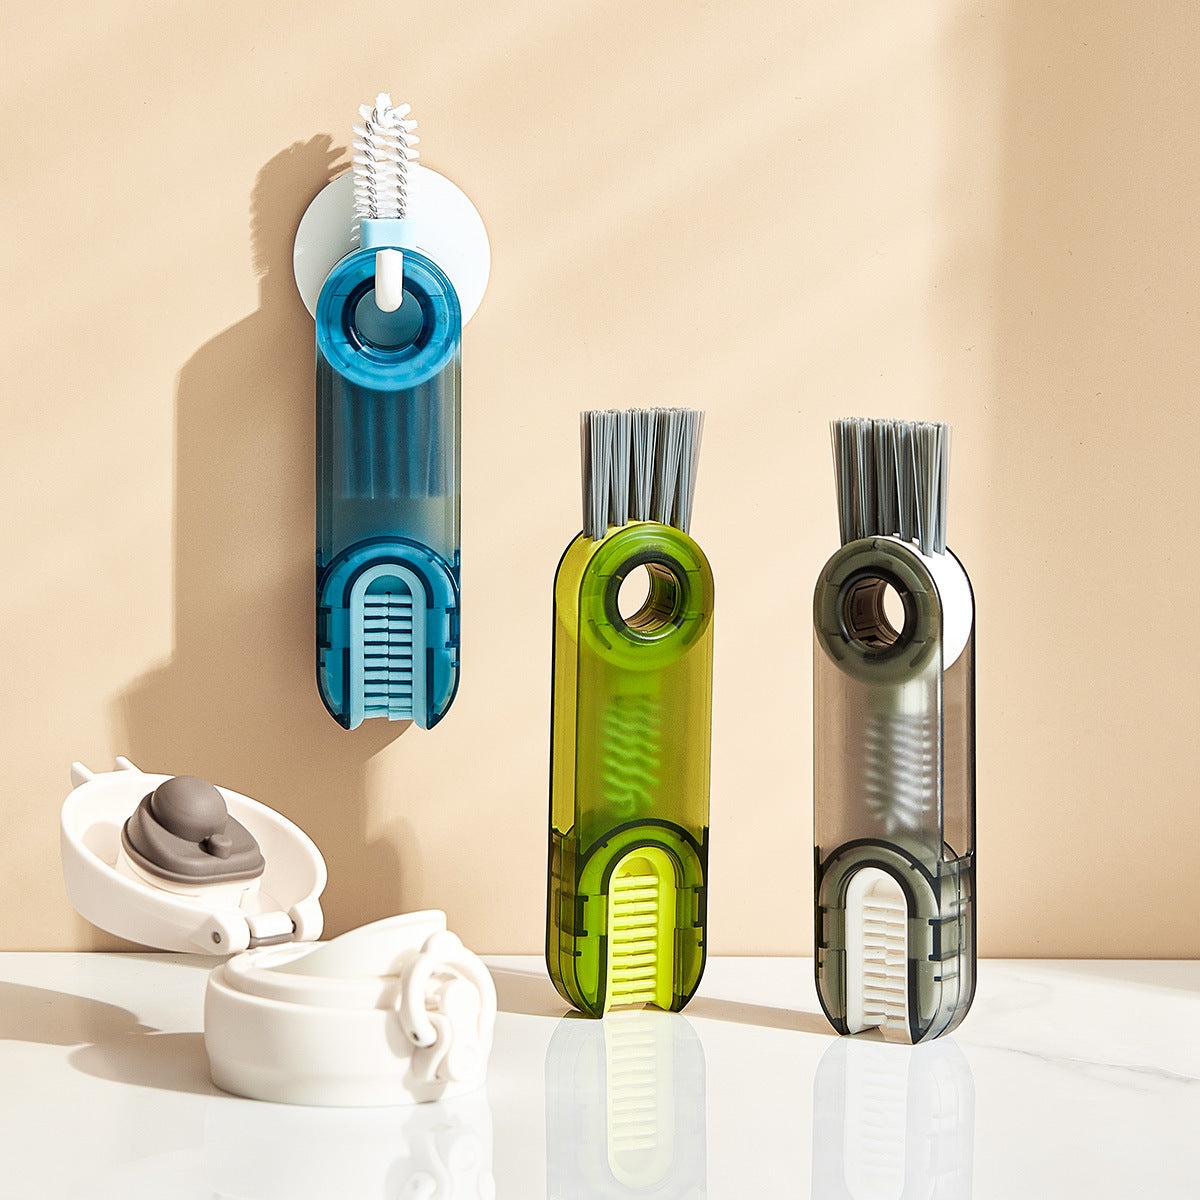
🧼 Limpiador Portatil Multiusos 3 en 1
Brand: ecomacademy2025
🌟 Mantén Todo Limpio y Fresco con Nuestro Limpiador Portátil Multiusos 3 en 1 🌟 ¡Haz que la limpieza sea más fácil y conveniente con nuestro innovador Limpiador Portátil Multiusos 3 en 1! Diseñado para adaptarse a tus necesidades de limpieza, este dispositivo versátil es la herramienta perfecta para mantener todo impecable en casa o mientras viajas. 🧽 Limpieza Profunda en Cualquier Superficie Con su diseño multifuncional, nuestro limpiador es capaz de limpiar una variedad de superficies, desde pisos y azulejos hasta muebles y ventanas. Sus potentes funciones de limpieza eliminan la suciedad y los gérmenes de manera eficiente, dejando todo impecable y fresco. 💦 Portátil y Fácil de Usar Gracias a su diseño portátil y compacto, puedes llevar nuestro limpiador contigo a donde quiera que vayas. Úsalo en casa, en la oficina o incluso en tu automóvil para mantener todo limpio y ordenado en todo momento. ¡La limpieza nunca ha sido tan fácil! 🧹 Simplifica tu Rutina de Limpieza con Nuestro Limpiador Portátil Multiusos 3 en 1 y Disfruta de un Hogar Impecable en Todo Momento Nuestra Garantía ❤️ Si no está satisfecho, puede devolver el artículo dentro de los 365 días para obtener un reembolso completo. Si no tiene una experiencia positiva con el artículo, haremos todo lo posible para satisfacerlo. Comprar artículos en línea puede ser un paso complicado. Queremos que sepa que no hay ningún riesgo en pedirnos algo y probarlo. Si no te gusta el artículo o si no cumple con tus expectativas. Tenemos una política de devolución de dinero sin problemas de 365 días.
Category: Home & Garden > Household Supplies > Household Cleaning Supplies > Household Cleaning Products > All-Purpose Cleaners